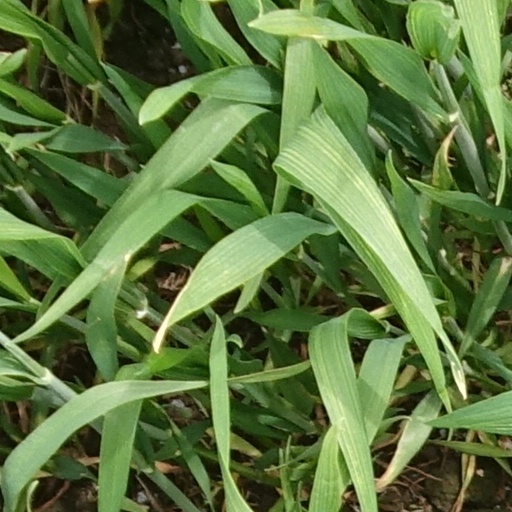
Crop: wheat